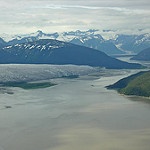
Scene: Outdoor